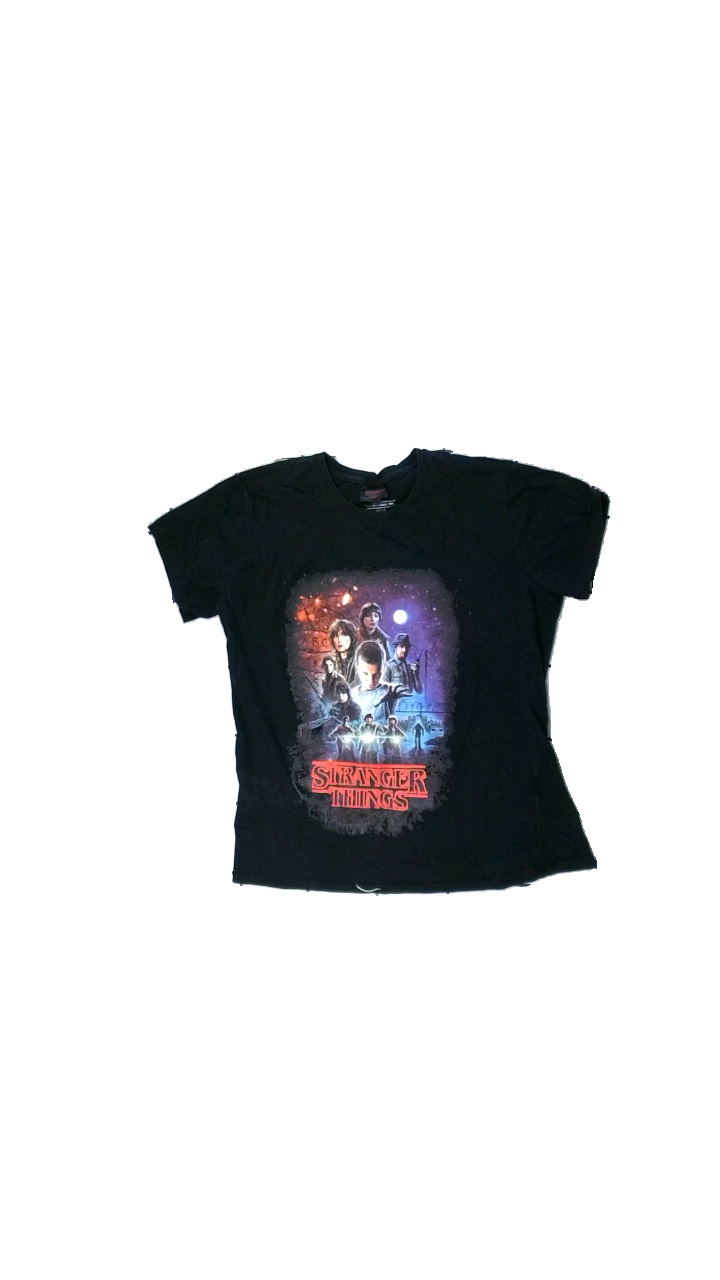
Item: T-shirt (Unisex)
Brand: The Realaxed Tee
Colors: Black
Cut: Regular
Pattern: Other
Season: All
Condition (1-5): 4
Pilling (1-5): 4
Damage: crooked
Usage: Export
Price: <50